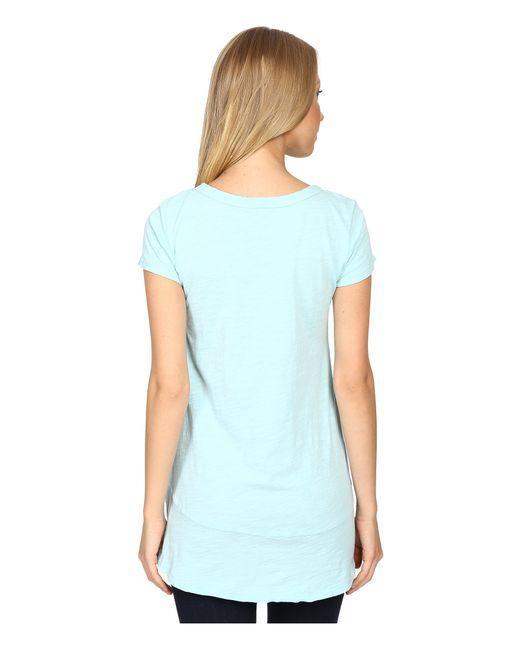
Hellblaues Hemd ärmelloses Hemd Damen, lässig